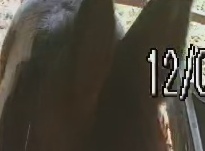
Face region: ears (position_of_ears)
Pain indicator: not_present